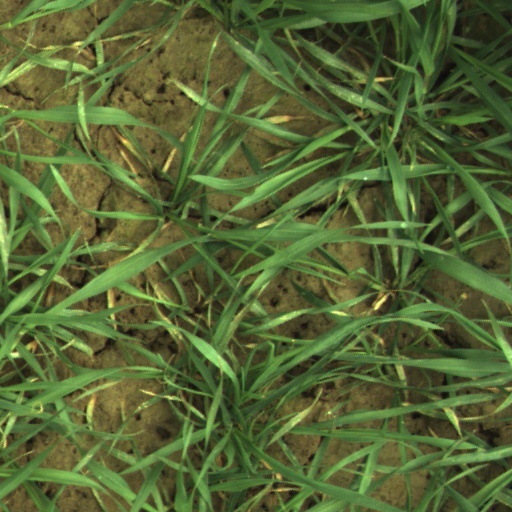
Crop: wheat